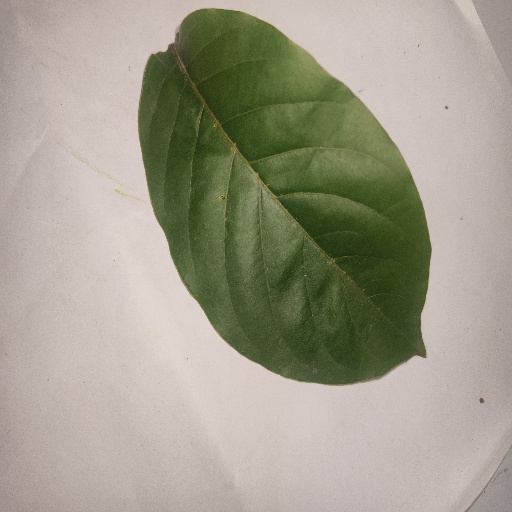
Species: HariTaki
Leaf condition: Healthy Leaf